Question: Please indicate a possible affordance area of the knife that can be used for cutting
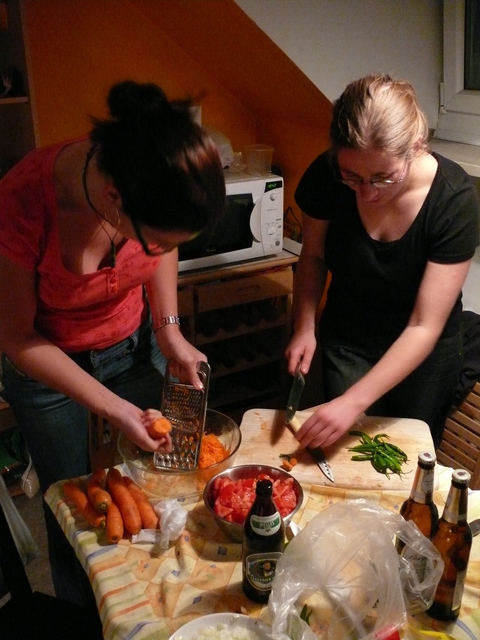
Answer: [284.691, 369.542, 307.008, 424.055]